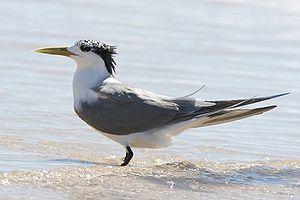
La Sterne huppée est une espèce d'oiseau appartenant à la famille des Laridés dont le nom scientifique célèbre le naturaliste, médecin et explorateur allemand Karl Heinrich Bergius. C'est un oiseau de mer qui niche en colonies denses sur les côtes et les îles des régions tropicales et subtropicales de l'Ancien Monde. Ses cinq sous-espèces se reproduisent de l'Afrique du Sud aux côtes de l'océan Indien et jusqu'aux îles du centre de l'océan Pacifique et de l'Australie. Toutes les populations se dispersent largement dans l'aire de reproduction après la nidification.